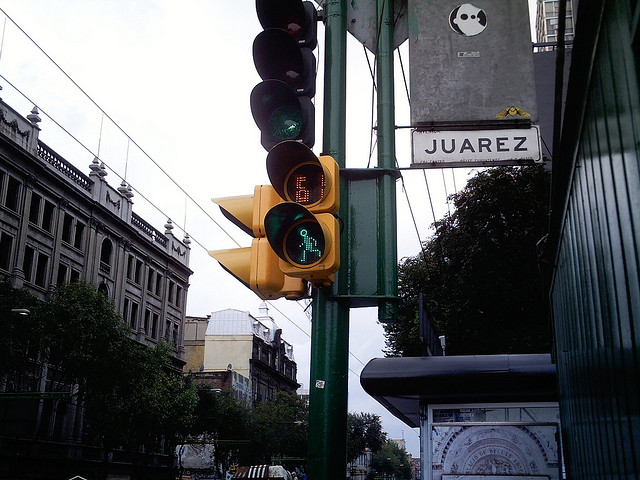
Traffic signal with walk light, near a bus stop.